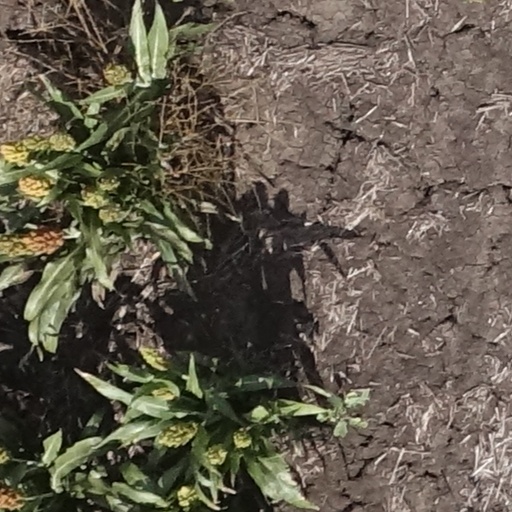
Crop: sorghum